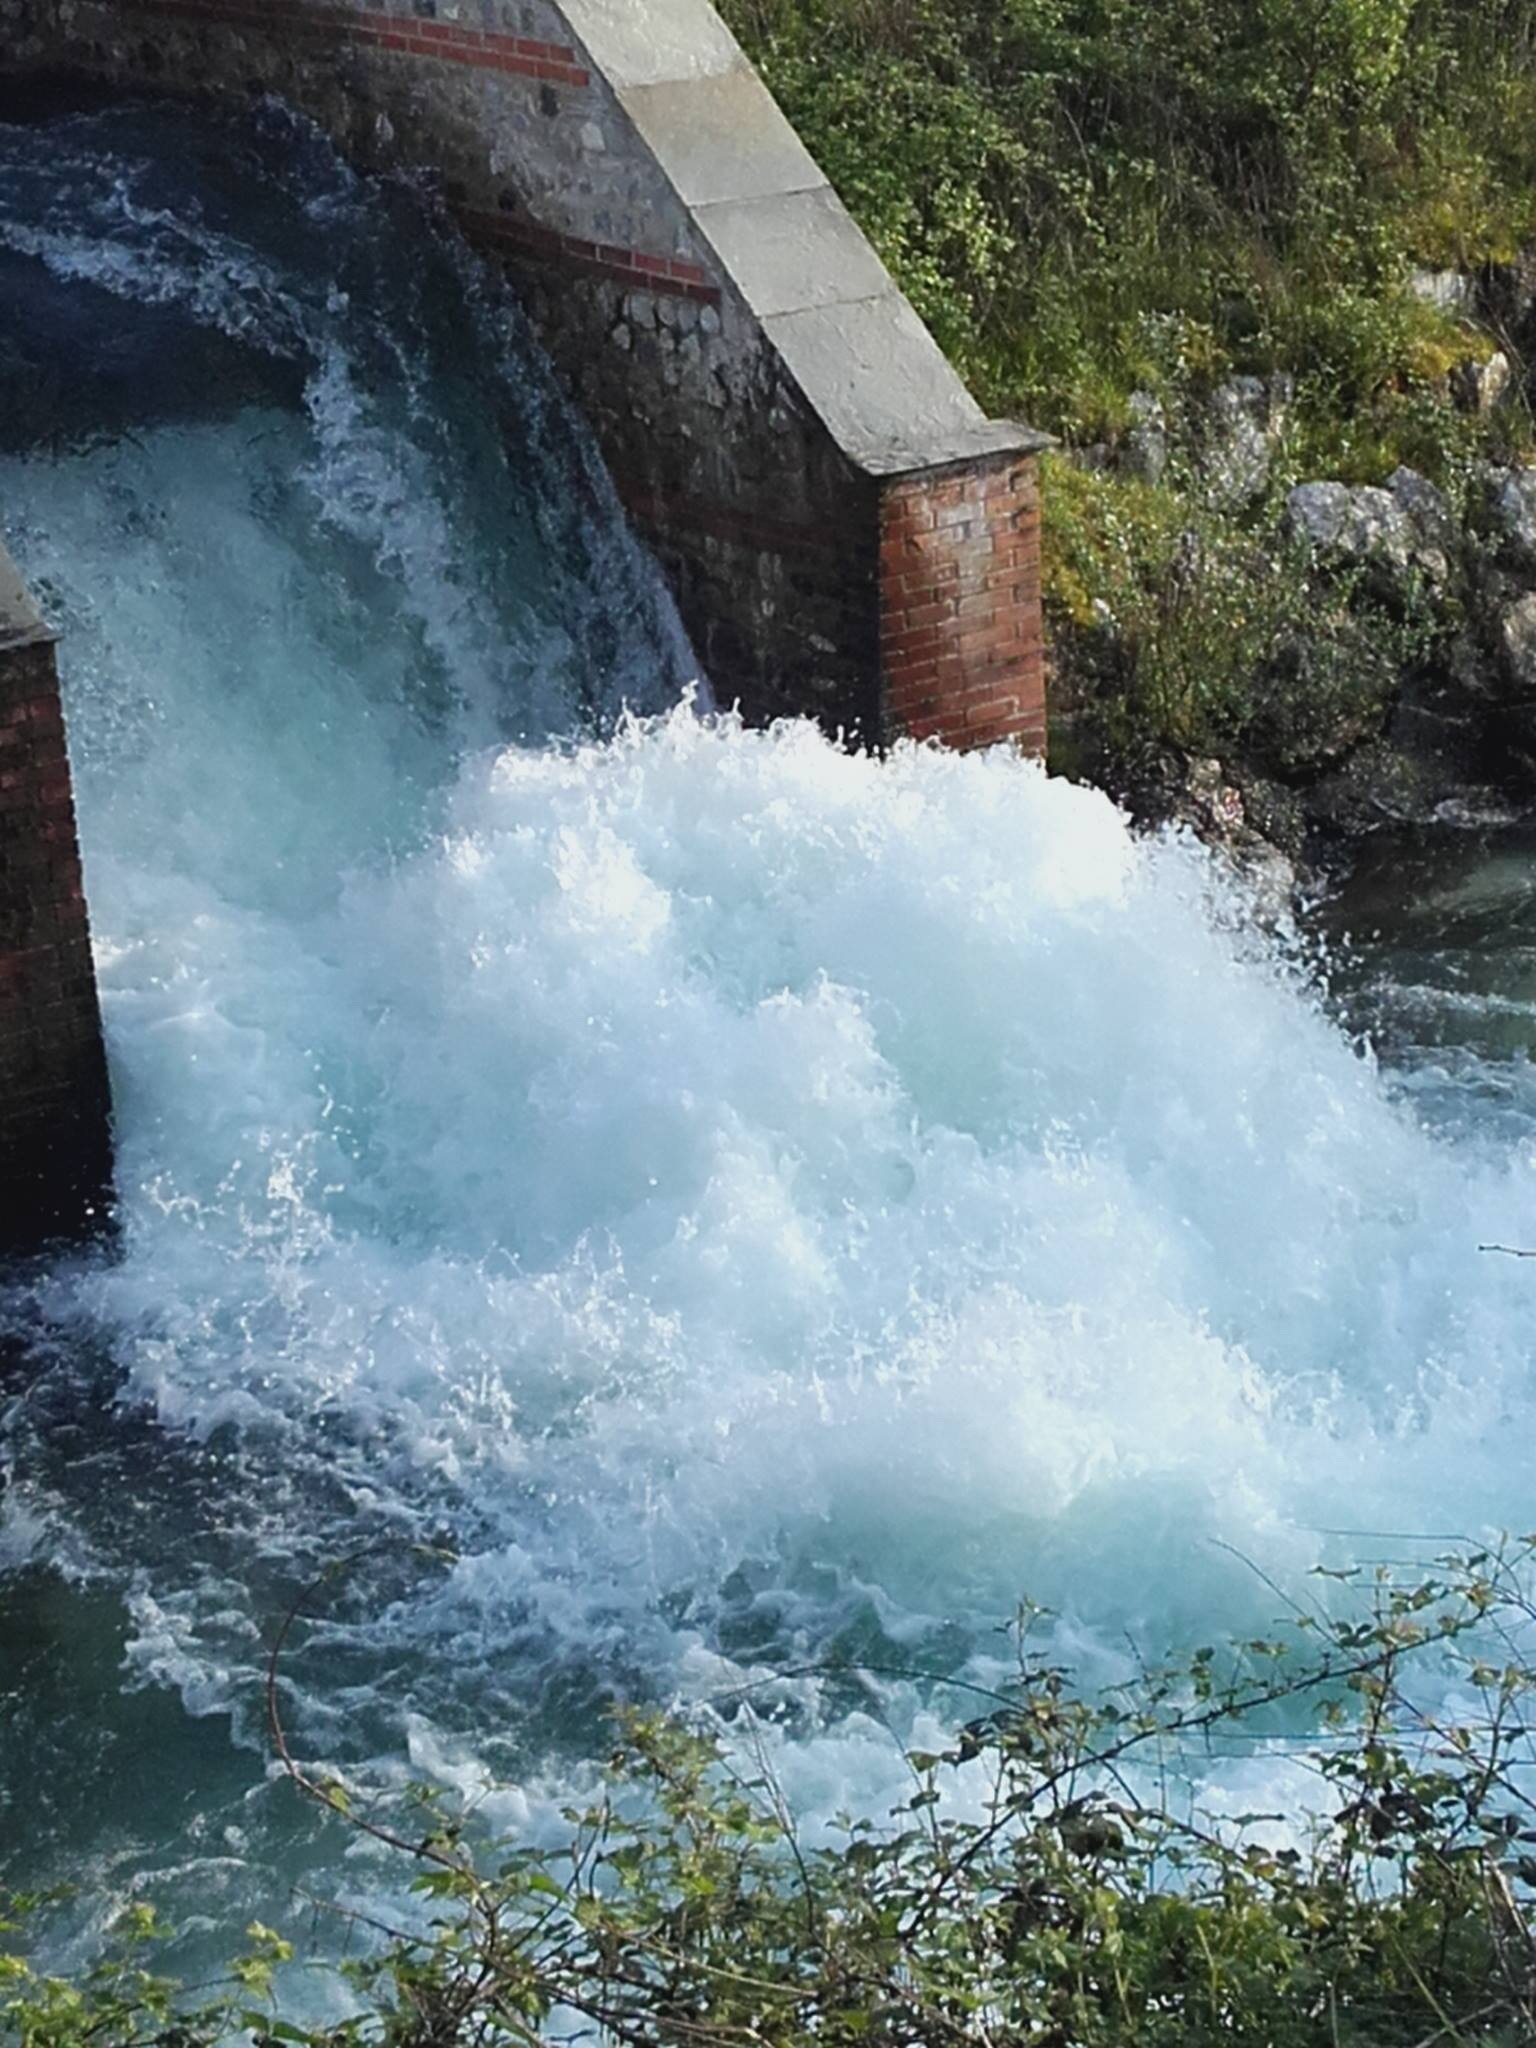
sea, water, waterfall, river, stream, rapid, body of water, roar, water feature